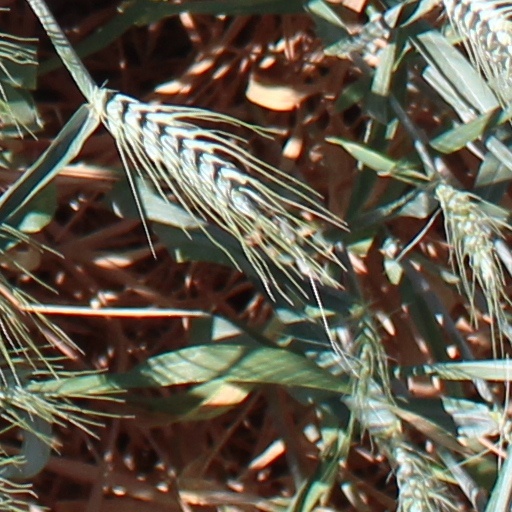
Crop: wheat